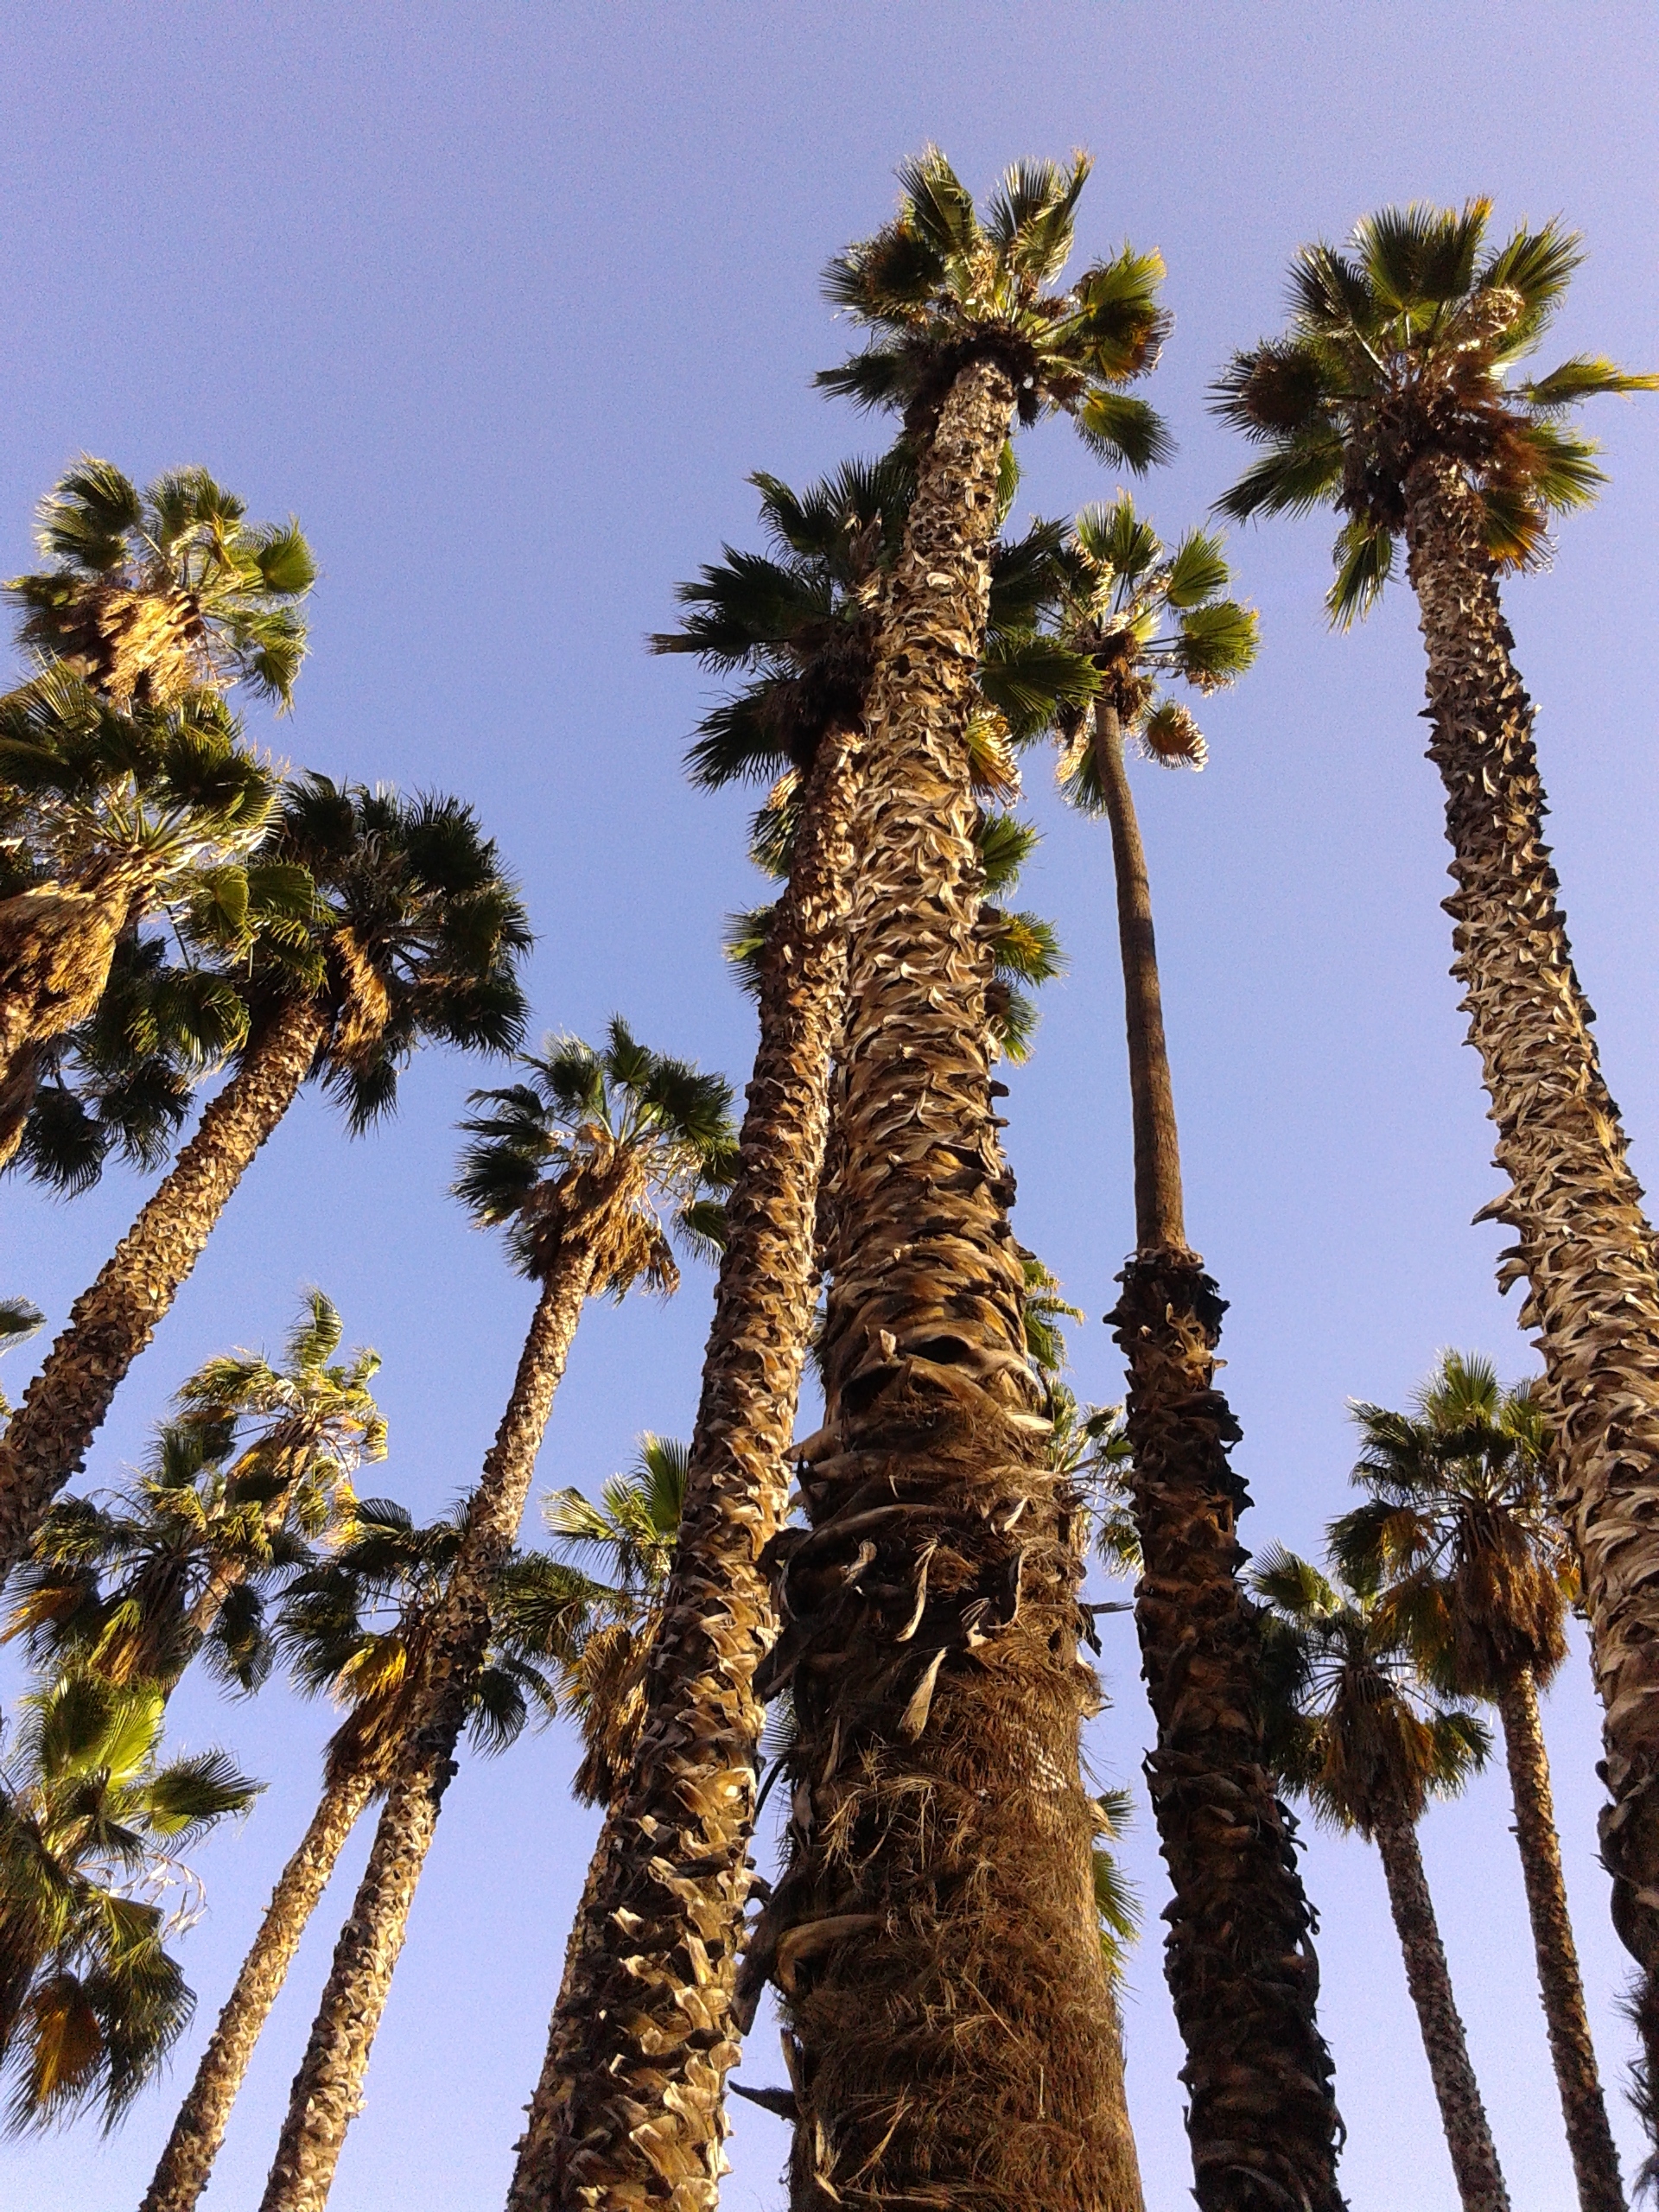
trees, tree, Desert Palm, palm tree, plant, arecales, date palm, woody plant, sky, terrestrial plant, plant stem, attalea speciosa, Roystonea, borassus flabellifer, trunk, fruit, flowering plant